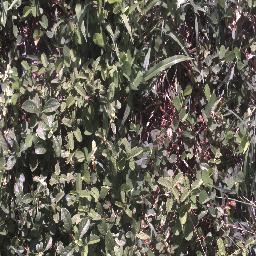
Label: negative